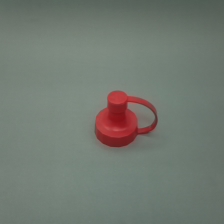
Color: red/orange/pink/fuchsia/brown
Cap type: tethered yorker cap